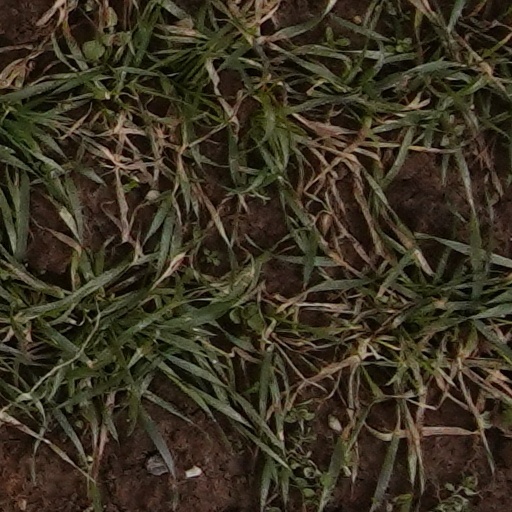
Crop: wheat